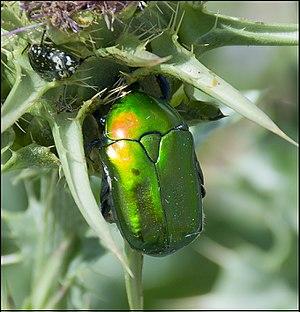
Un scutoïde est un solide géométrique entre deux surfaces parallèles. Les limites de chacune des surfaces est un polygone, et les sommets de extrémités des deux polygones sont reliés soit par une courbe soit par une connexion en forme de Y. Les scutoïdes ont au moins un sommet entre ces deux plans. Les faces des scutoïdes ne sont pas forcement convexes ce qui implique que deux scutoïdes peuvent remplir l'espace entre deux surfaces parallèles. Cette forme a d'abord été décrite dans Nature Communications en juillet 2018, et le nom scutoïde a été inventé en raison de sa ressemblance avec la forme du scutum et du scutellum d’insectes tels que les coléoptères de la sous-famille des Cetoniidae.